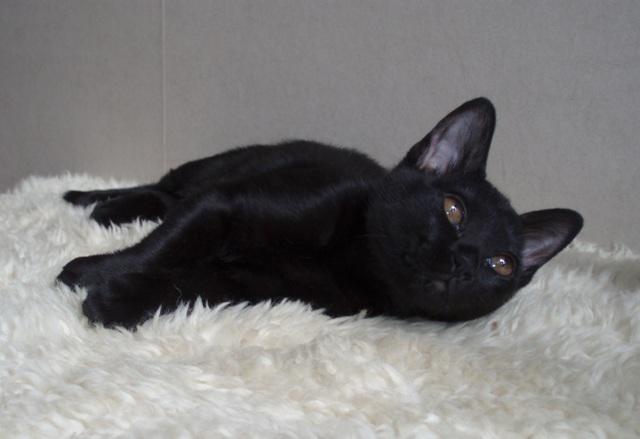
Breed: Bombay